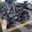
Label: motorcycle